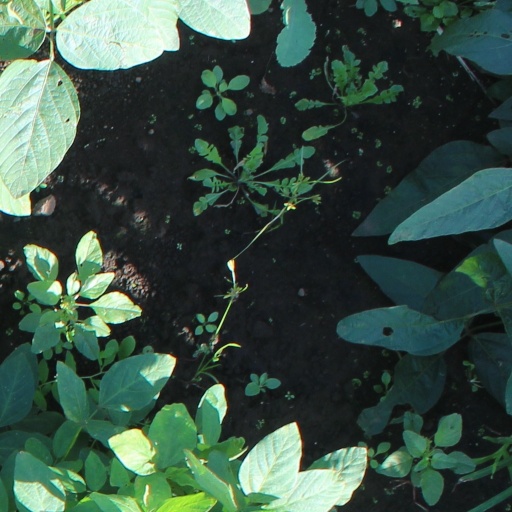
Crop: soybean